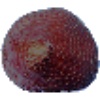
Label: Salak 1